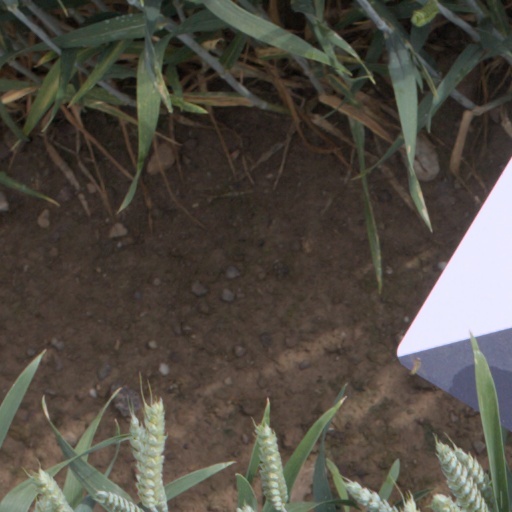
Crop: wheat